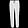
Label: Trouser